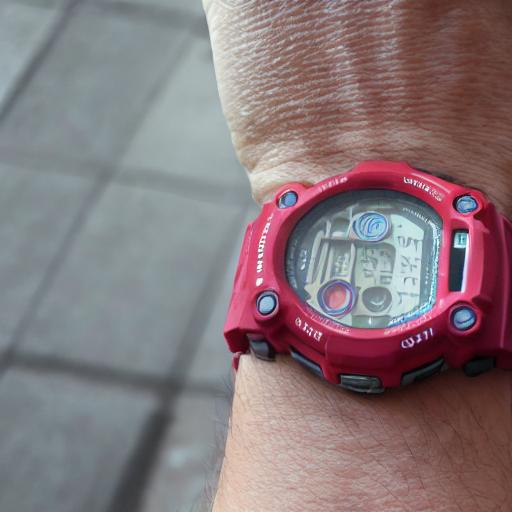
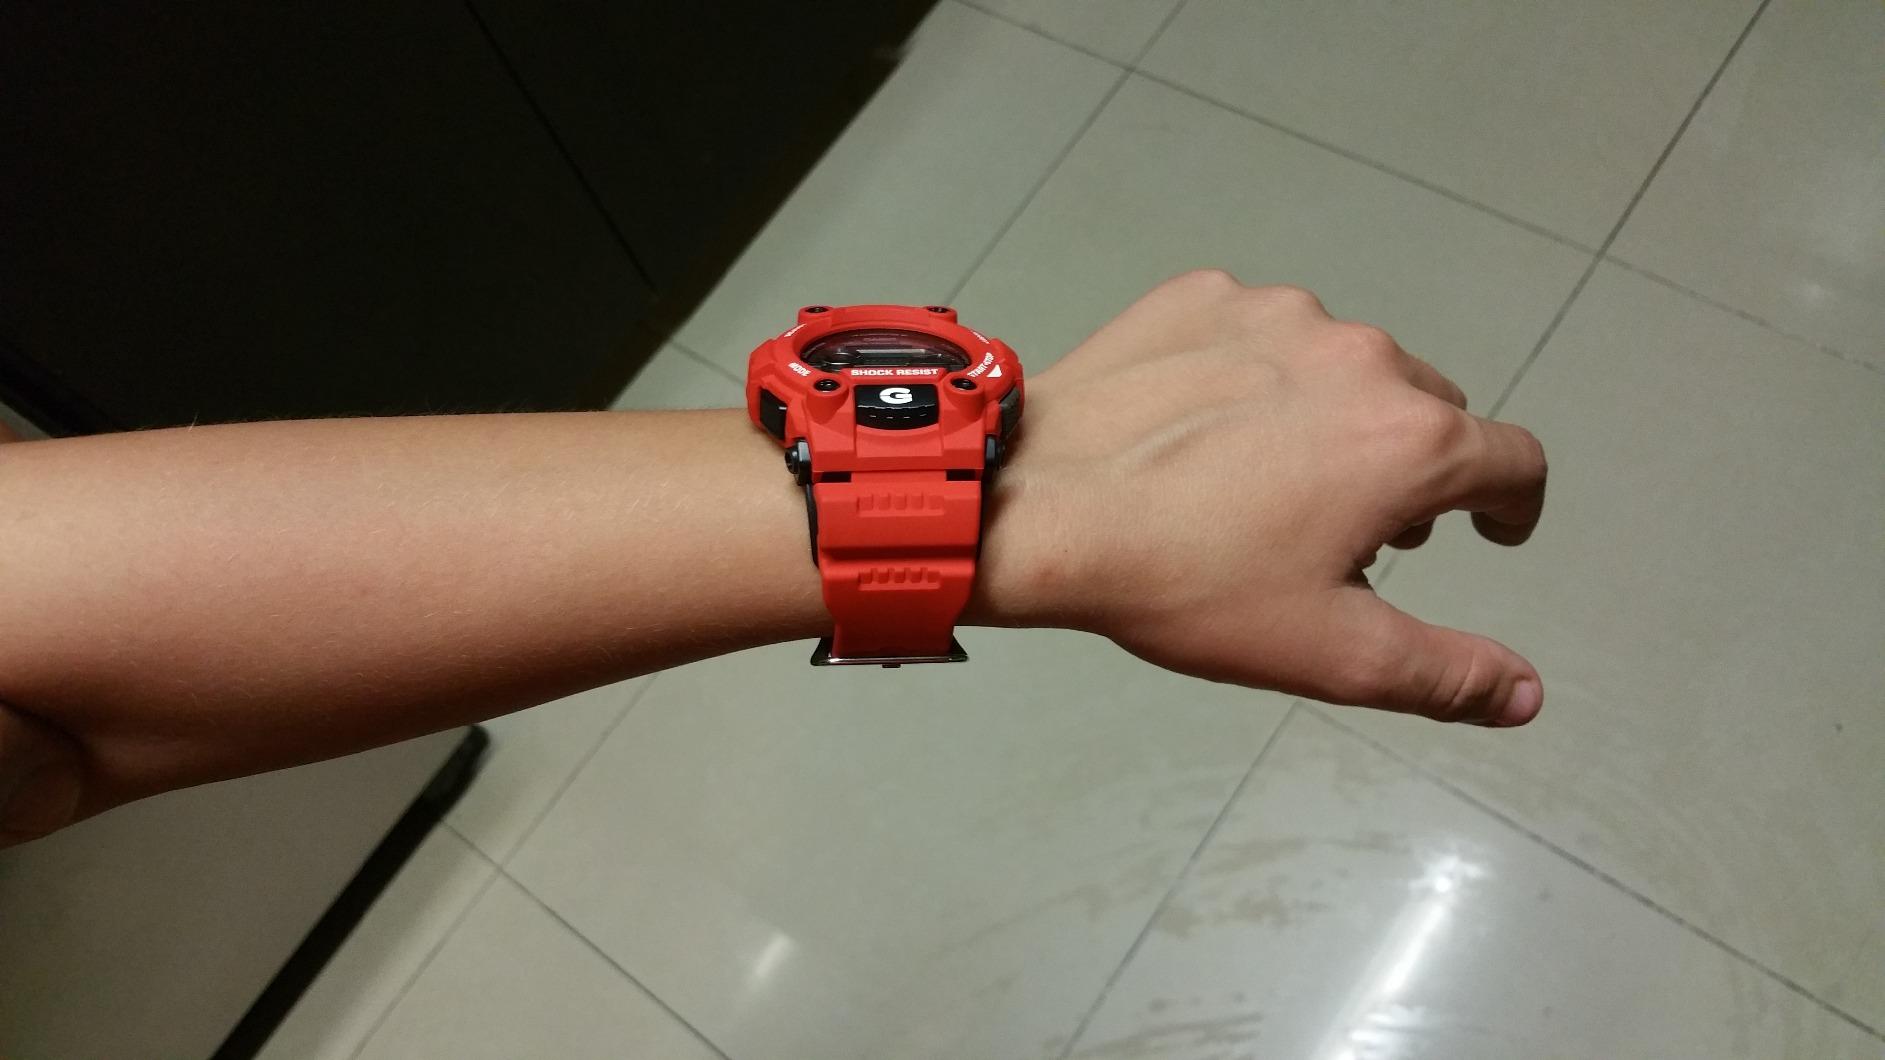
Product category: accessories_watch
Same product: no